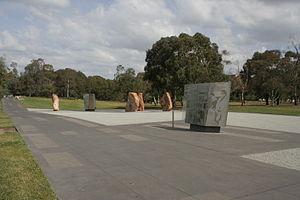
La place de la Réconciliation à Canberra, la capitale fédérale de l'Australie est un parc paysager situé dans le triangle parlementaire à midistance entre le lac Burley Griffin et le vieux Parlement. Elle a été aménagée en 2001 comme témoignage de la réconciliation entre les aborigènes d'Australie et les colons.